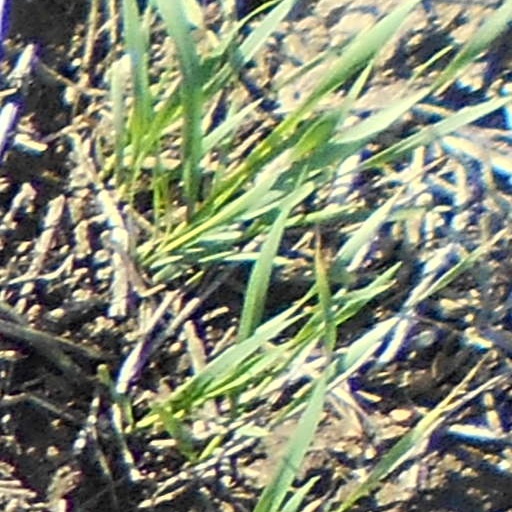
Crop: wheat